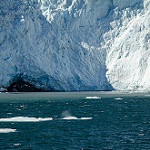
Scene: Outdoor